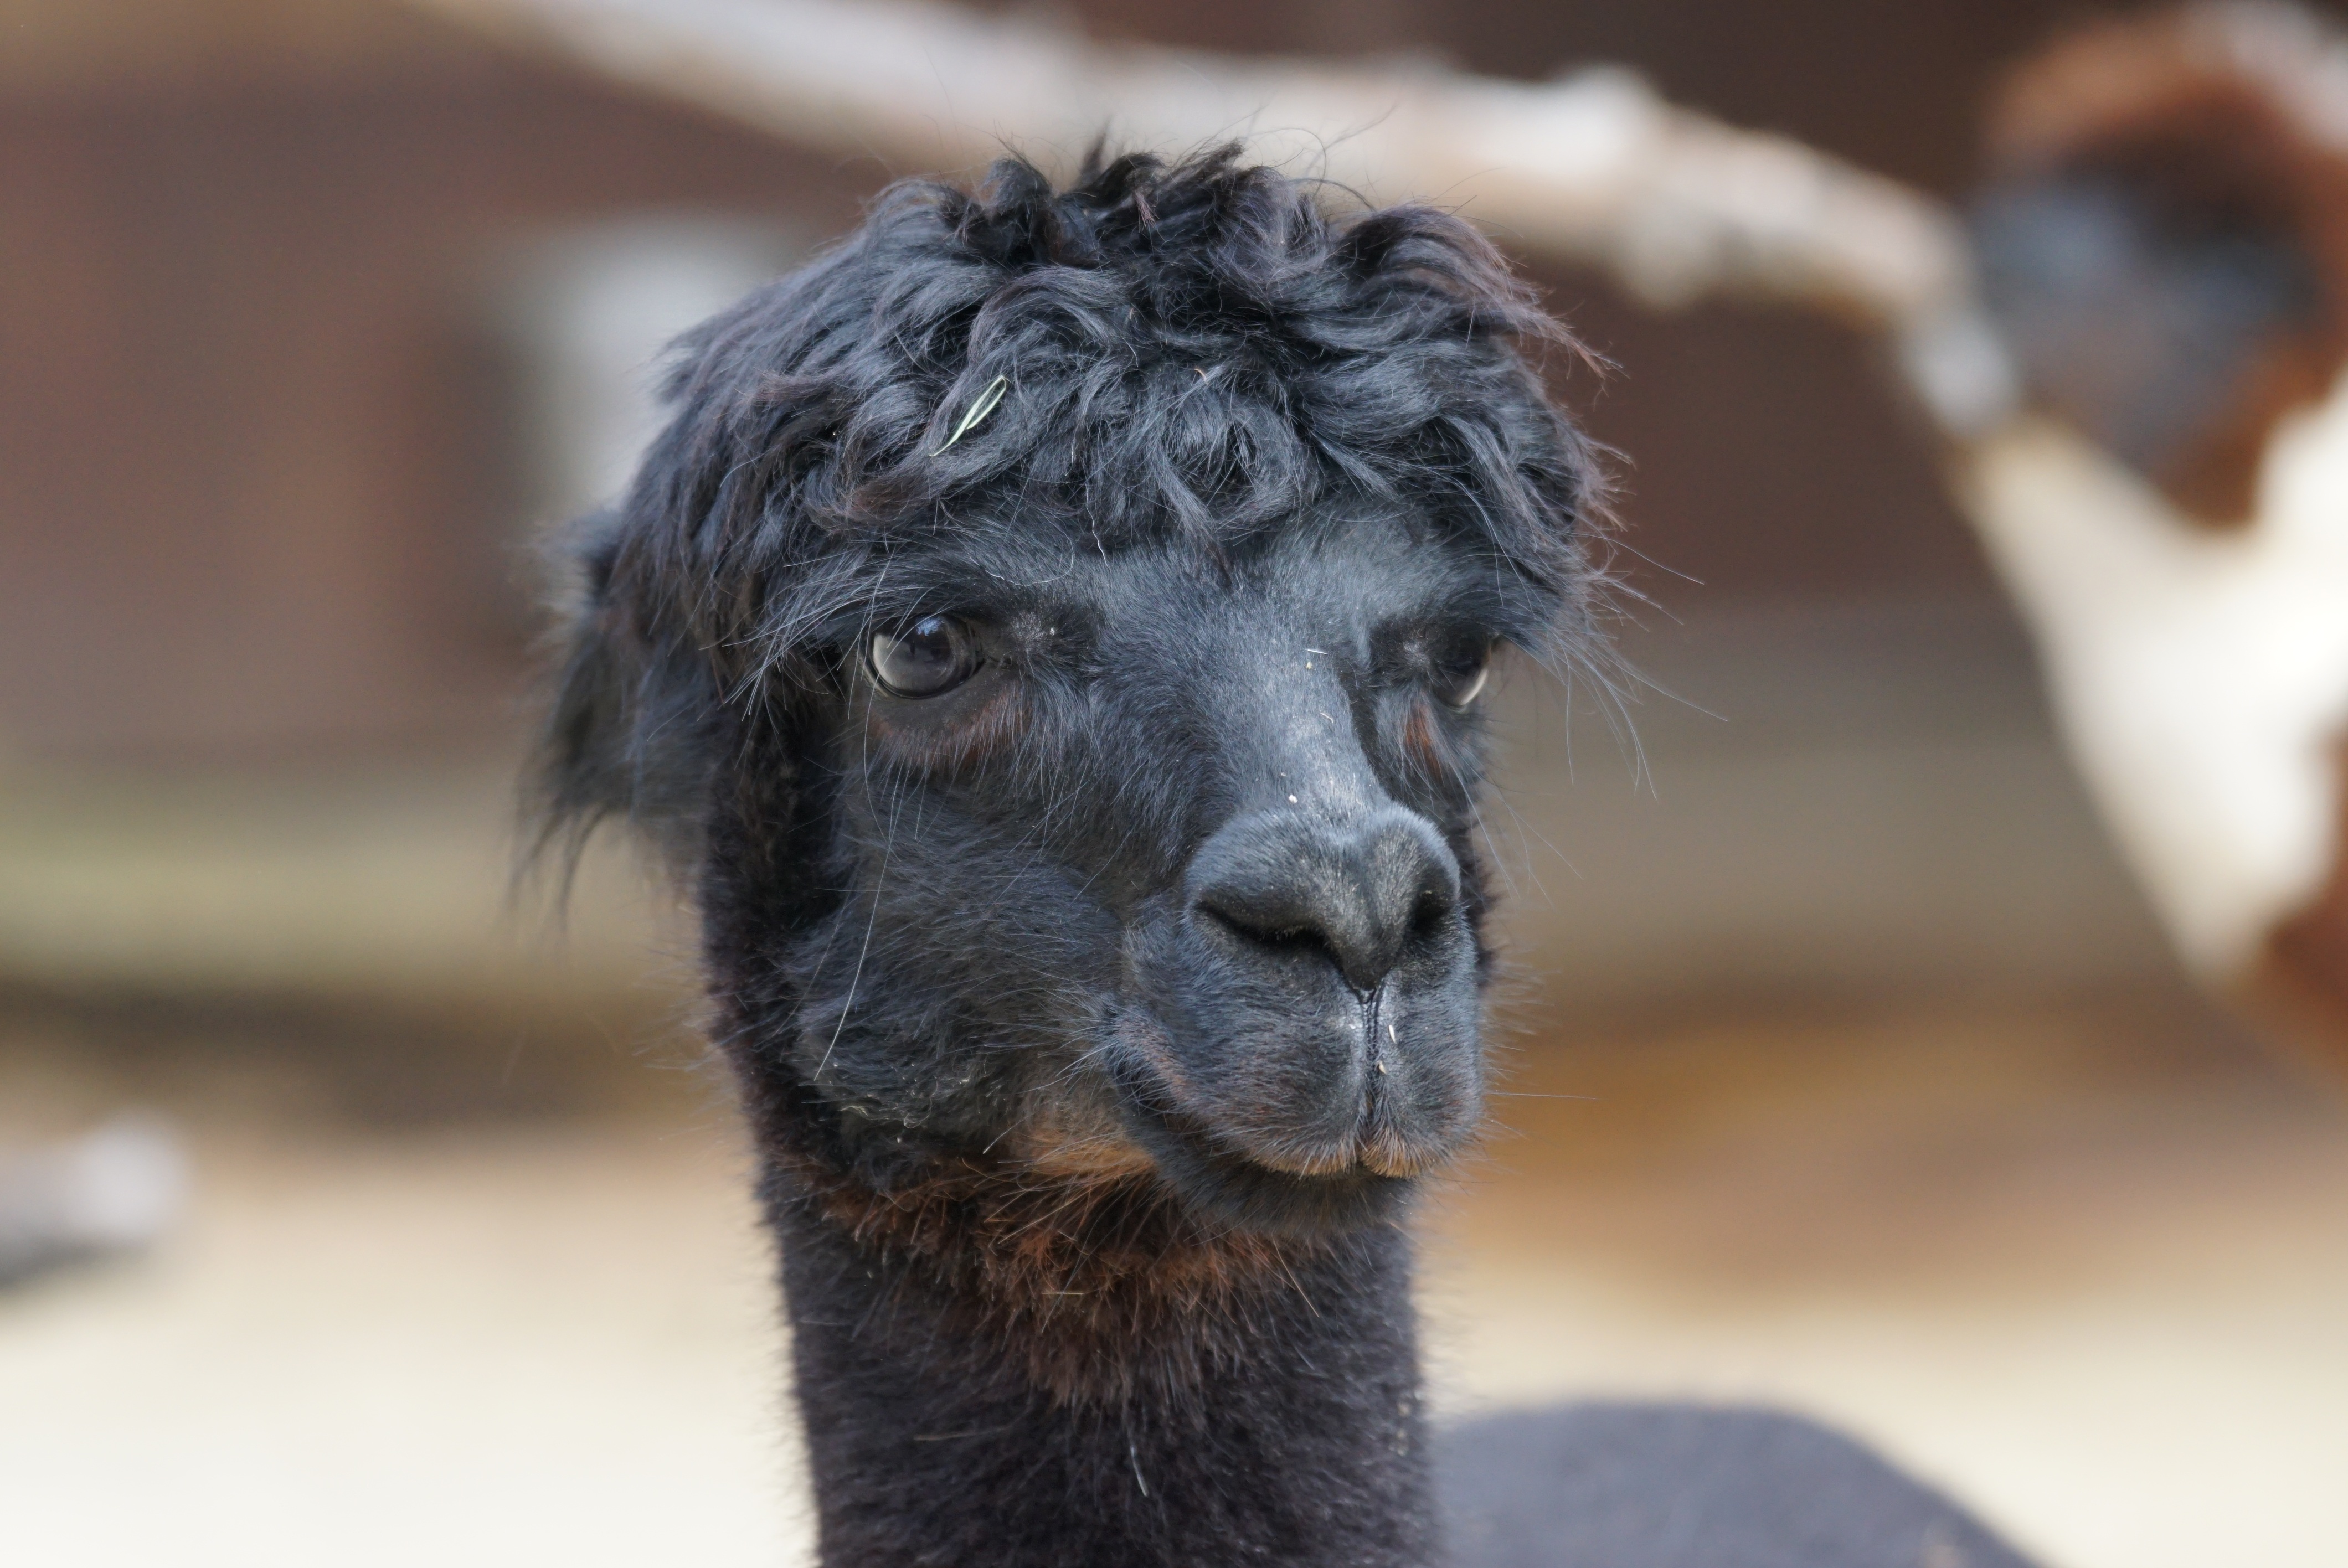
fluffy, mammal, wool, close up, llama, alpaca, vertebrate, andes, paarhufer, camel like mammal